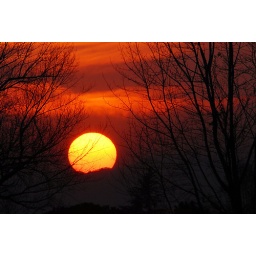
in the day of the red moon here is my yellow sun (and red sky)